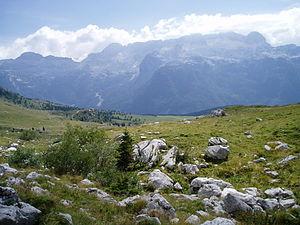
Le Kanin en slovène, ou monte Canin en italien, mont Cjanine en frioulan, parfois mont Canin en français, est un sommet des Alpes culminant à 2 587 mètres d'altitude, dans les Alpes juliennes, sur la frontière entre l'Italie et la Slovénie. Il est situé près de la ville de Bovec du côté nord-ouest de la Slovénie et près des communes de Resia et de Chiusaforte du côté italien.